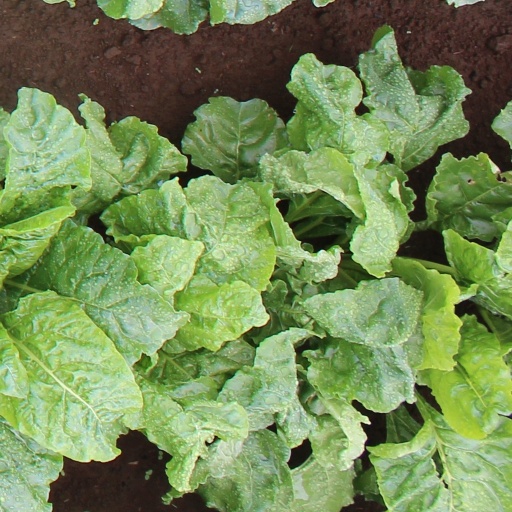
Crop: sugar beet